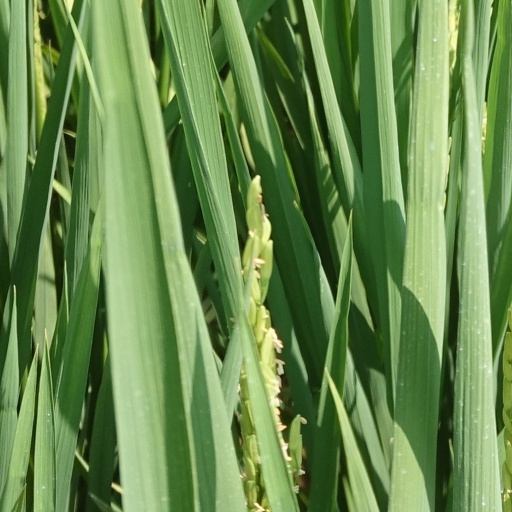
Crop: rice